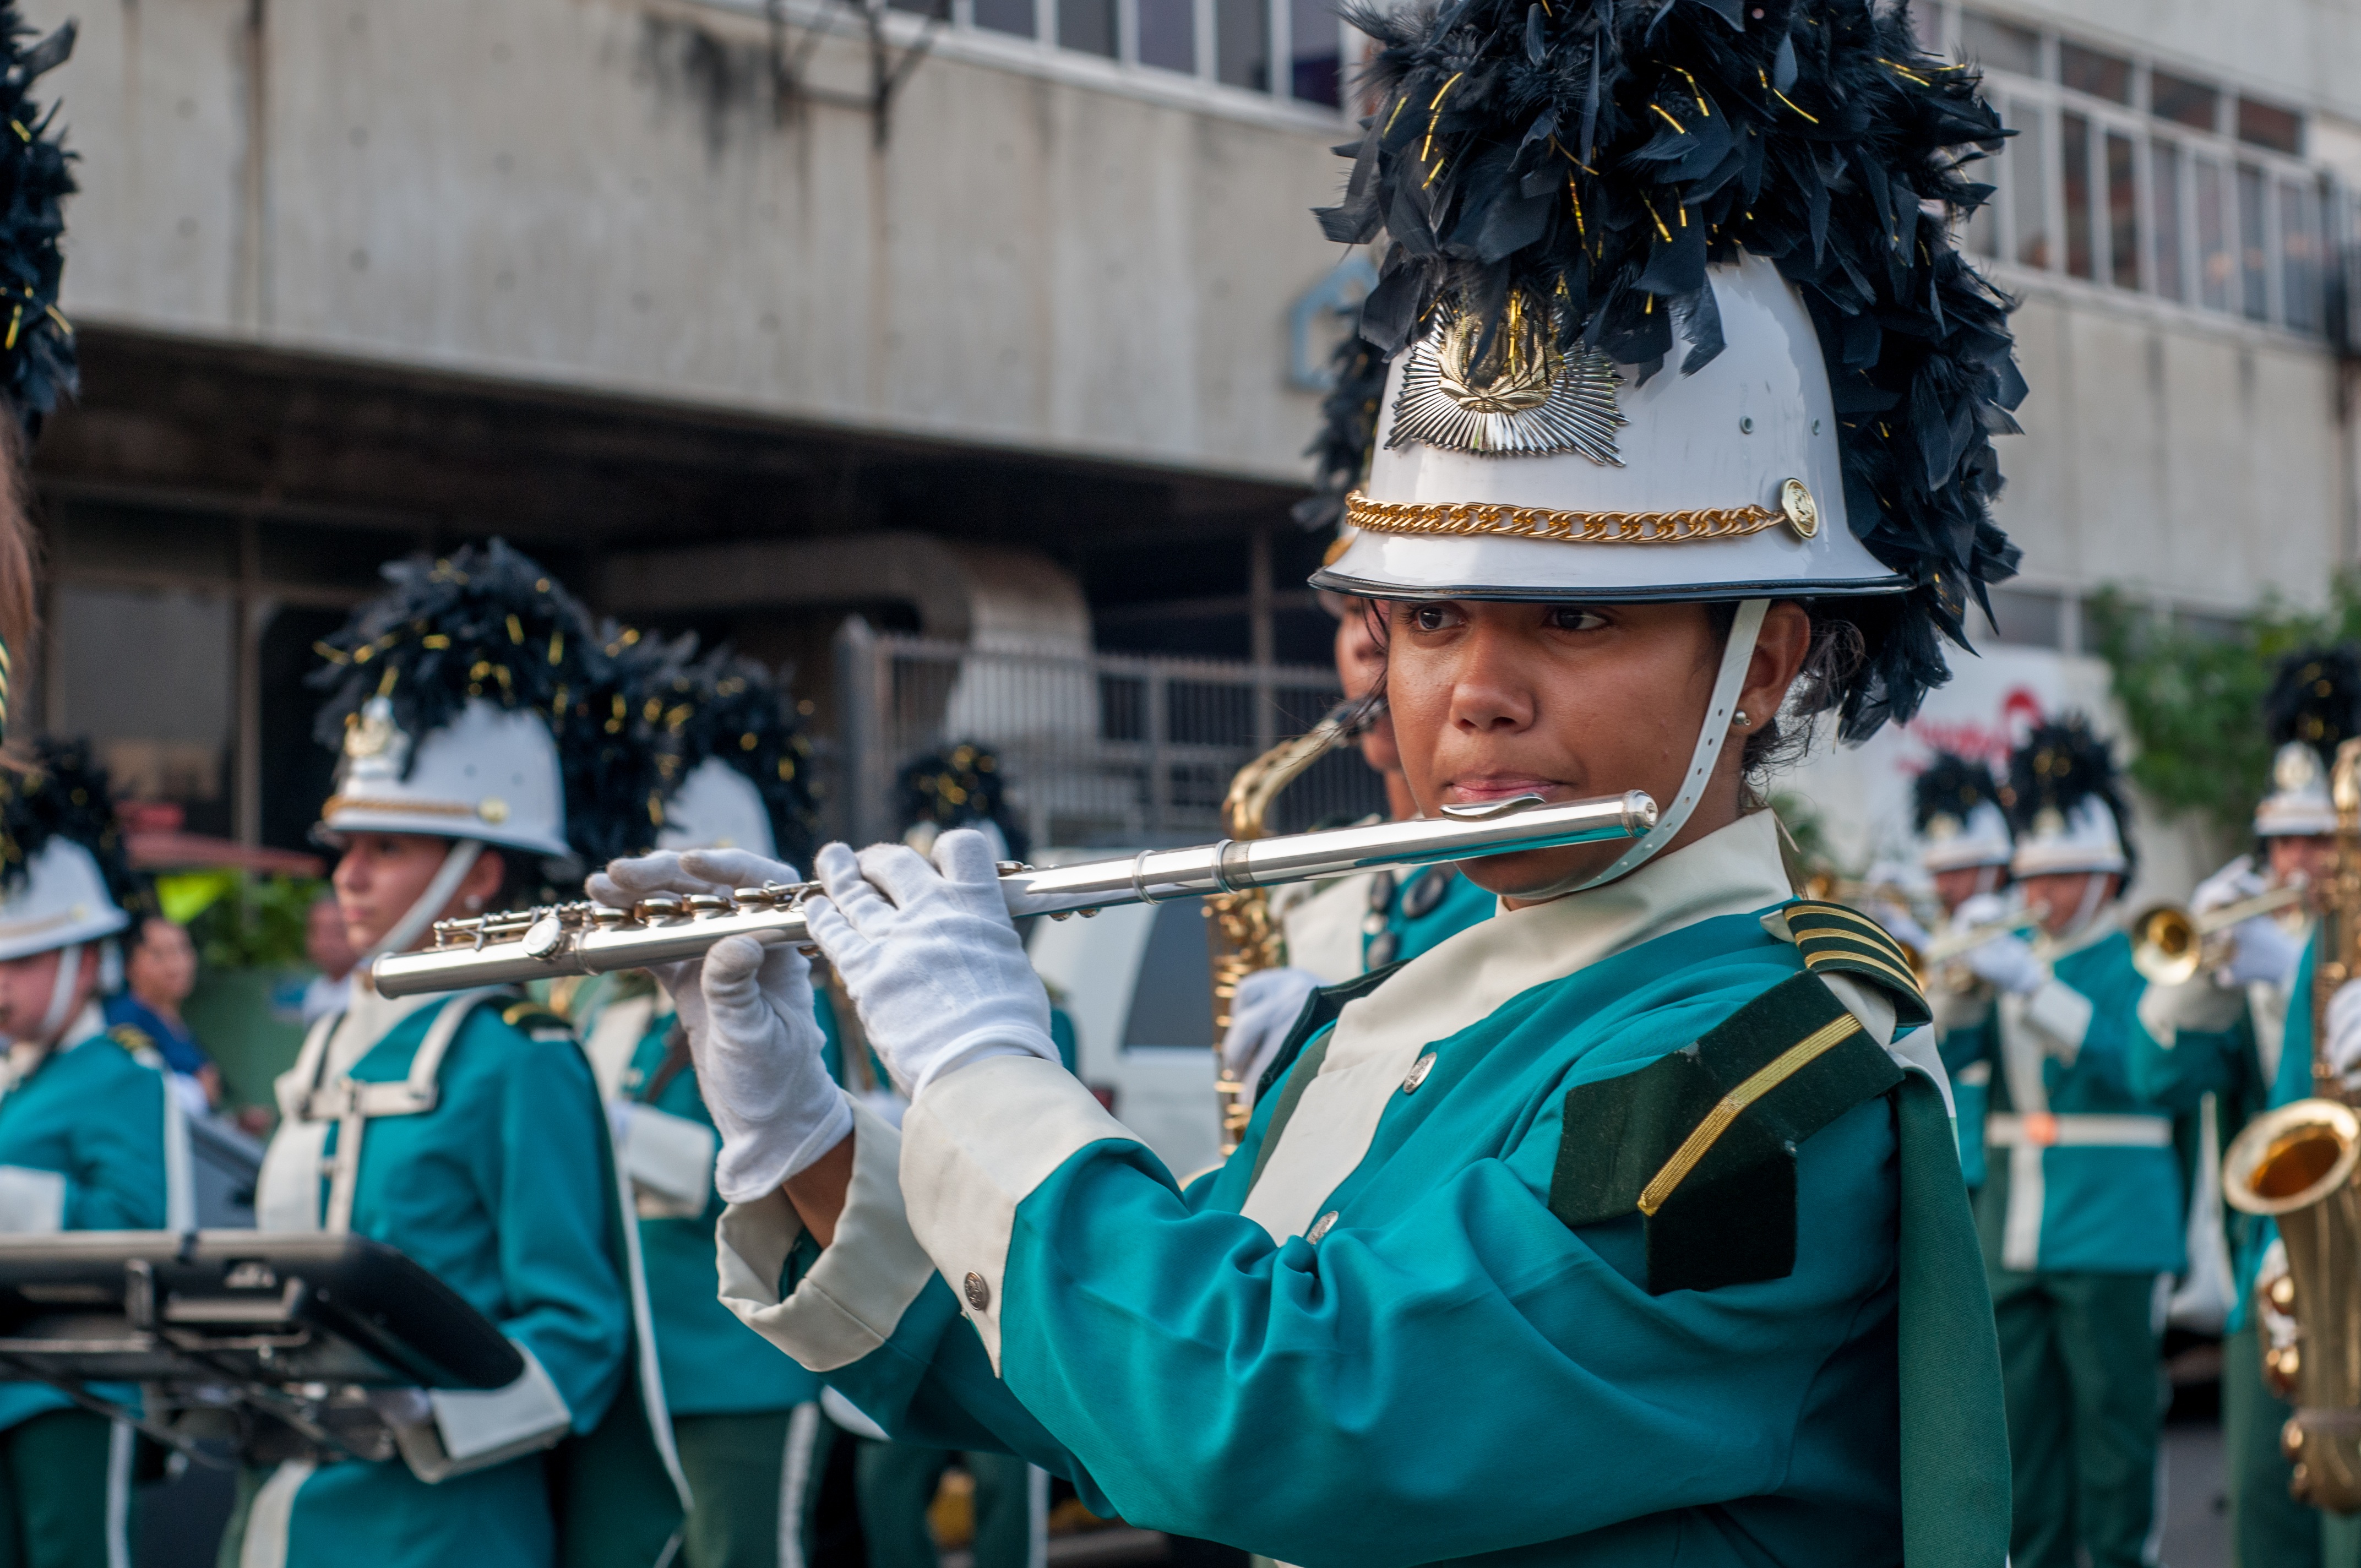
music, people, military, celebration, band, soldier, youth, carnival, performer, musician, parade, festival, performance, uniform, instruments, flute, marching, transverse flute, german flute